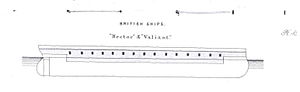
HMS Hector (1862)
Tegningen af Hector viser, at panseret (det grå) dækkede hele skrogets længde
Tegningen af Hector viser, at panseret (det grå) dækkede hele skrogets længde
Det britiske panserskib Hector, søsat i 1862
Panserskibet HMS Hector og søsterskibet Valiant var større og hurtigere udgaver af den foregående Defence-klasse. Selv om de således var kraftigere skibe, var de stadig en slags anden-klasses panserskibe og dermed beregnet til nærforsvar af de britiske øer. Som de første britiske panserskibe havde de pansring langs hele skroget – efter fransk model. Navnet Hector henviser til prinsen af Troja fra den græske mytologi. Skibet var det niende af ti i Royal Navy med dette navn.